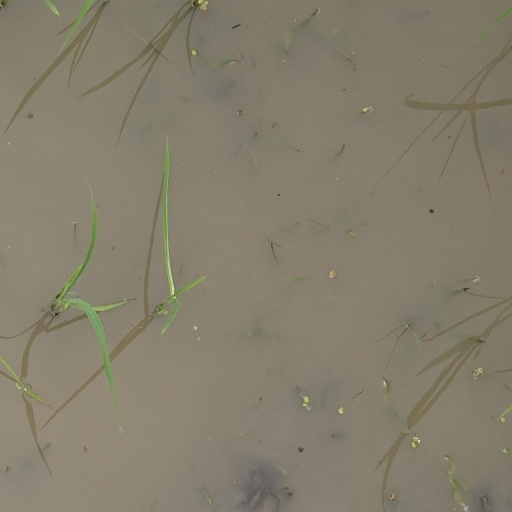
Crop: rice